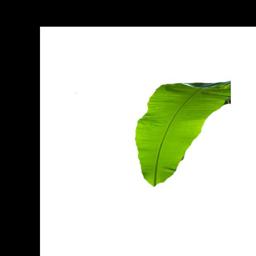
Label: BHIMKOL